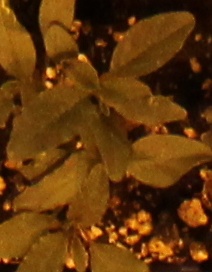
Label: Waterhemp